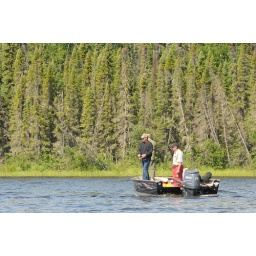
Great backdrop of pine trees in Manitoba, Canada.